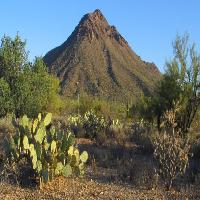
Weather: sun or clear